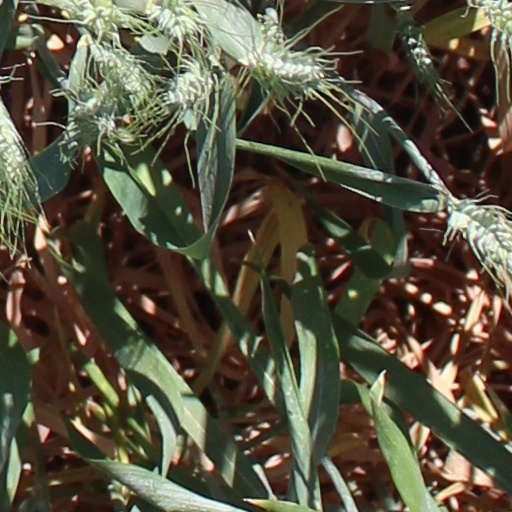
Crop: wheat